Religion in Albania

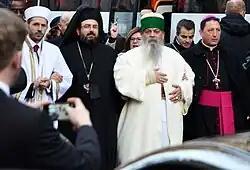
Leaders of Albania's four main denominations in 2015 in Paris in response to the Charlie Hebdo attack

Irreligion is and has been historically present among Albanians. Nowadays, estimations of the size of the irreligious population vary widely. The self-declared atheist population has been given figures ranging from 2.5% to 8% to 9% while other estimates of irreligiosity have reported figures of 39% declaring as "atheists"(9%) or "nonreligious"(30%), 61% not saying religion was "important" to their lives, and 72% "non-practising".